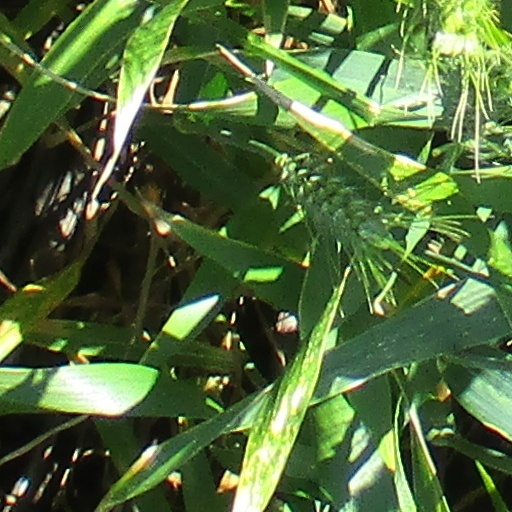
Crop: wheat